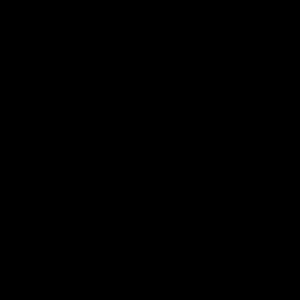
Un système d’écriture est un ensemble organisé et plus ou moins standardisé de signes d'écriture permettant la communication des idées.